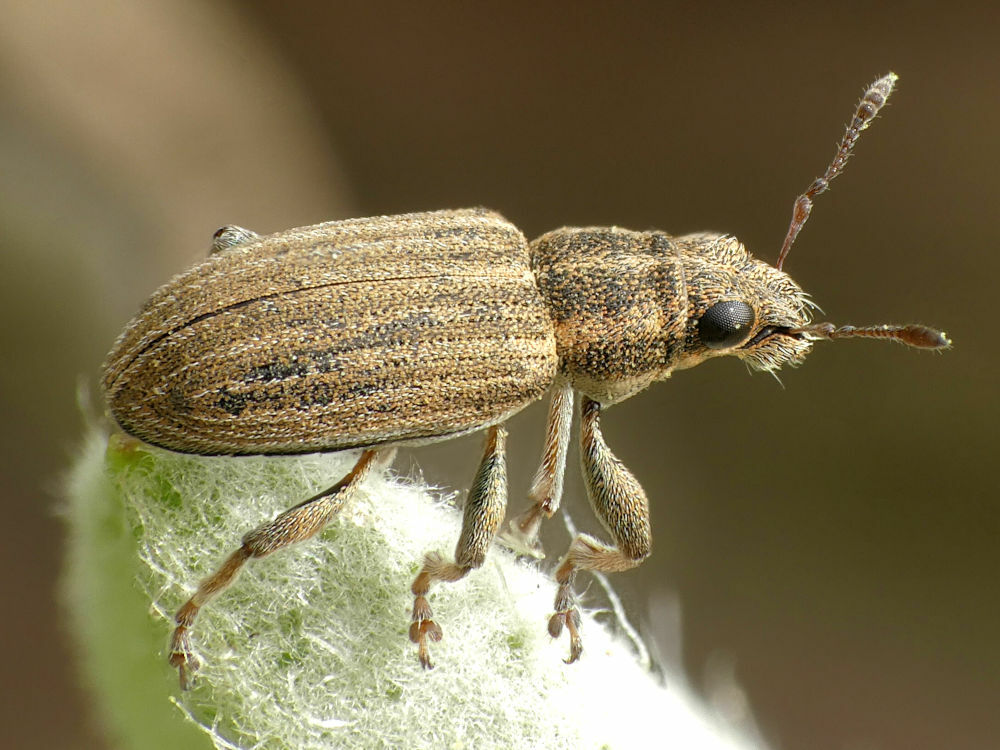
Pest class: pea_leaf_weevil